Spray foam

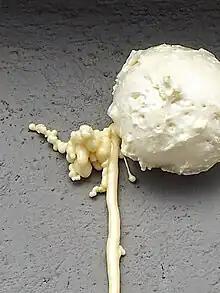
Spray foam insulation extruding from a duct.

Spray foam (expanding foam in the UK) is a chemical product used in construction and engineering primarily as insulation and as a filler material. It is produced as a liquid but quickly expands and hardens into a stiff, lightweight structure. It is created by a chemical reaction of two component parts, commonly referred to as side A and side B. Side A contains very reactive chemicals known as isocyanate. Side B contains a polyol, which reacts with isocyanates to make polyurethane, and a mixture of other chemicals, including catalysts (which help the reaction to occur), flame retardant, blowing agents and surfactants. These react when mixed with each other and expand up to 30-60 times its liquid volume after it is sprayed in place. This expansion makes it useful as a specialty packing material which forms to the shape of the product being packaged and produces a high thermal insulating value with virtually no air infiltration.